Thoros of Marash

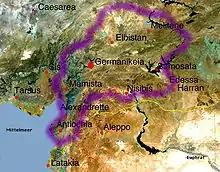
State controlled by Philaretos. Thoros controlled the region around Marash (Germanikeia)

Thoros was one of the Armenian chieftains who came to control parts of the short-lived principality of Philaretos Brachamios after Philaretos' death. Thoros had likely been a former lieutenant of Philaretos and became lord of the region around Marash, apparently recognised also by the Byzantines. Thoros was Greek Orthodox, contrary to the majority of his countrymen who were Armenian Orthodox, and, having been a former Byzantine official, more aligned the Byzantine Empire than neighbouring Armenian principalities such as the ones of Constantine I, son of Roupen or Kogh Vasil. In 1097 he hosted the main army of the First Crusade while it was passing through Marash on its way to Antioch for around a week and was confirmed in his authority as Byzantine vassal.